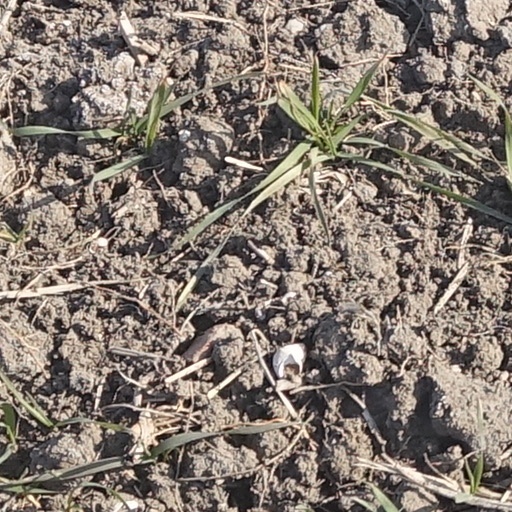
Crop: wheat